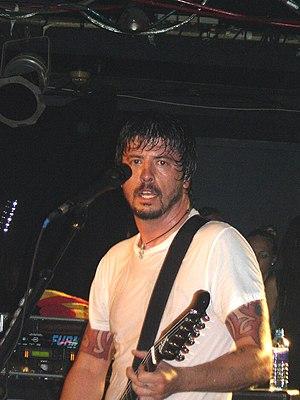
One by One est le quatrième album studio du groupe américain de rock alternatif Foo Fighters publié le 22 octobre 2002 par RCA Records. Sorti en deux éditions, l'une avec une pochette noire, l'autre avec une pochette blanche, cet album voit l'arrivée du guitariste Chris Shiflett au sein du groupe.